Steinbach, Manitoba

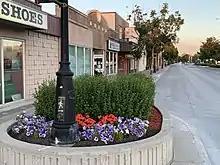
East Main Street

Steinbach is unusual in that there are no railways or rivers passing through town, so transportation to and from Steinbach has always been by road. The city is located approximately 50 kilometers southeast of Winnipeg, in a direct line. There are two principal highways serving the city, Provincial Trunk Highways (PTH) 12 and 52, which intersect at downtown Steinbach. Travelers coming from Winnipeg can take the Trans-Canada Highway (PTH 1) east for 40 kilometers, turning south at PTH 12 and continuing for 20 kilometers. This entire route consists of four-lane limited-access highways. Alternatively, travelers can also take PTH 59 south from Winnipeg and then take PTH 52 east to Steinbach. PTH 12 south from Steinbach is single-lane and ends at the American border at Sprague. Steinbach is situated on an alternate route between Winnipeg and Thunder Bay, Ontario which is named MOM's Way.